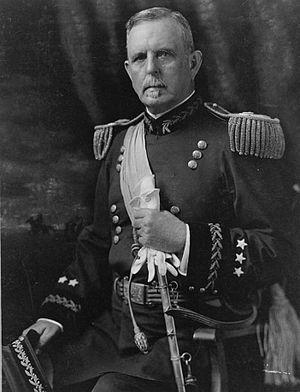
Henry Clark Corbin est un officier de l'armée des États-Unis qui sert en tant qu'adjudant général de l'armée américaine de 1898 à 1904.